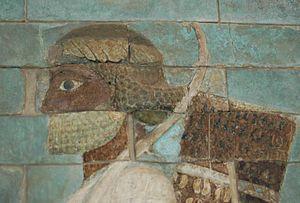
Frise des archers du palais de Darius à Suse. Briques silicieuses à glaçure, vers 510 av. J.-C.